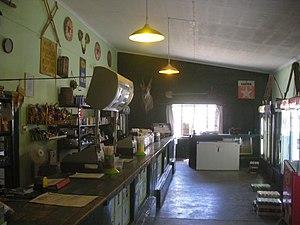
Solitaire, localité de fr:Namibie